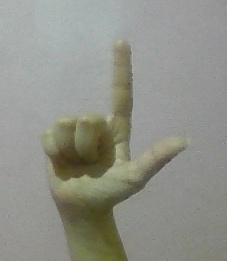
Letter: laam